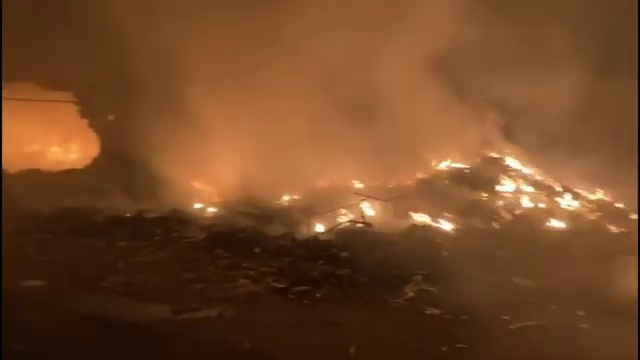
Fire: yes
Smoke: yes